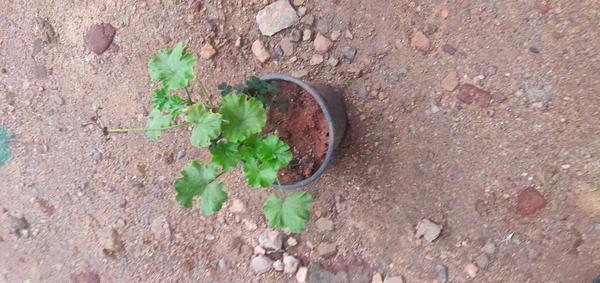
Plant: Geranium